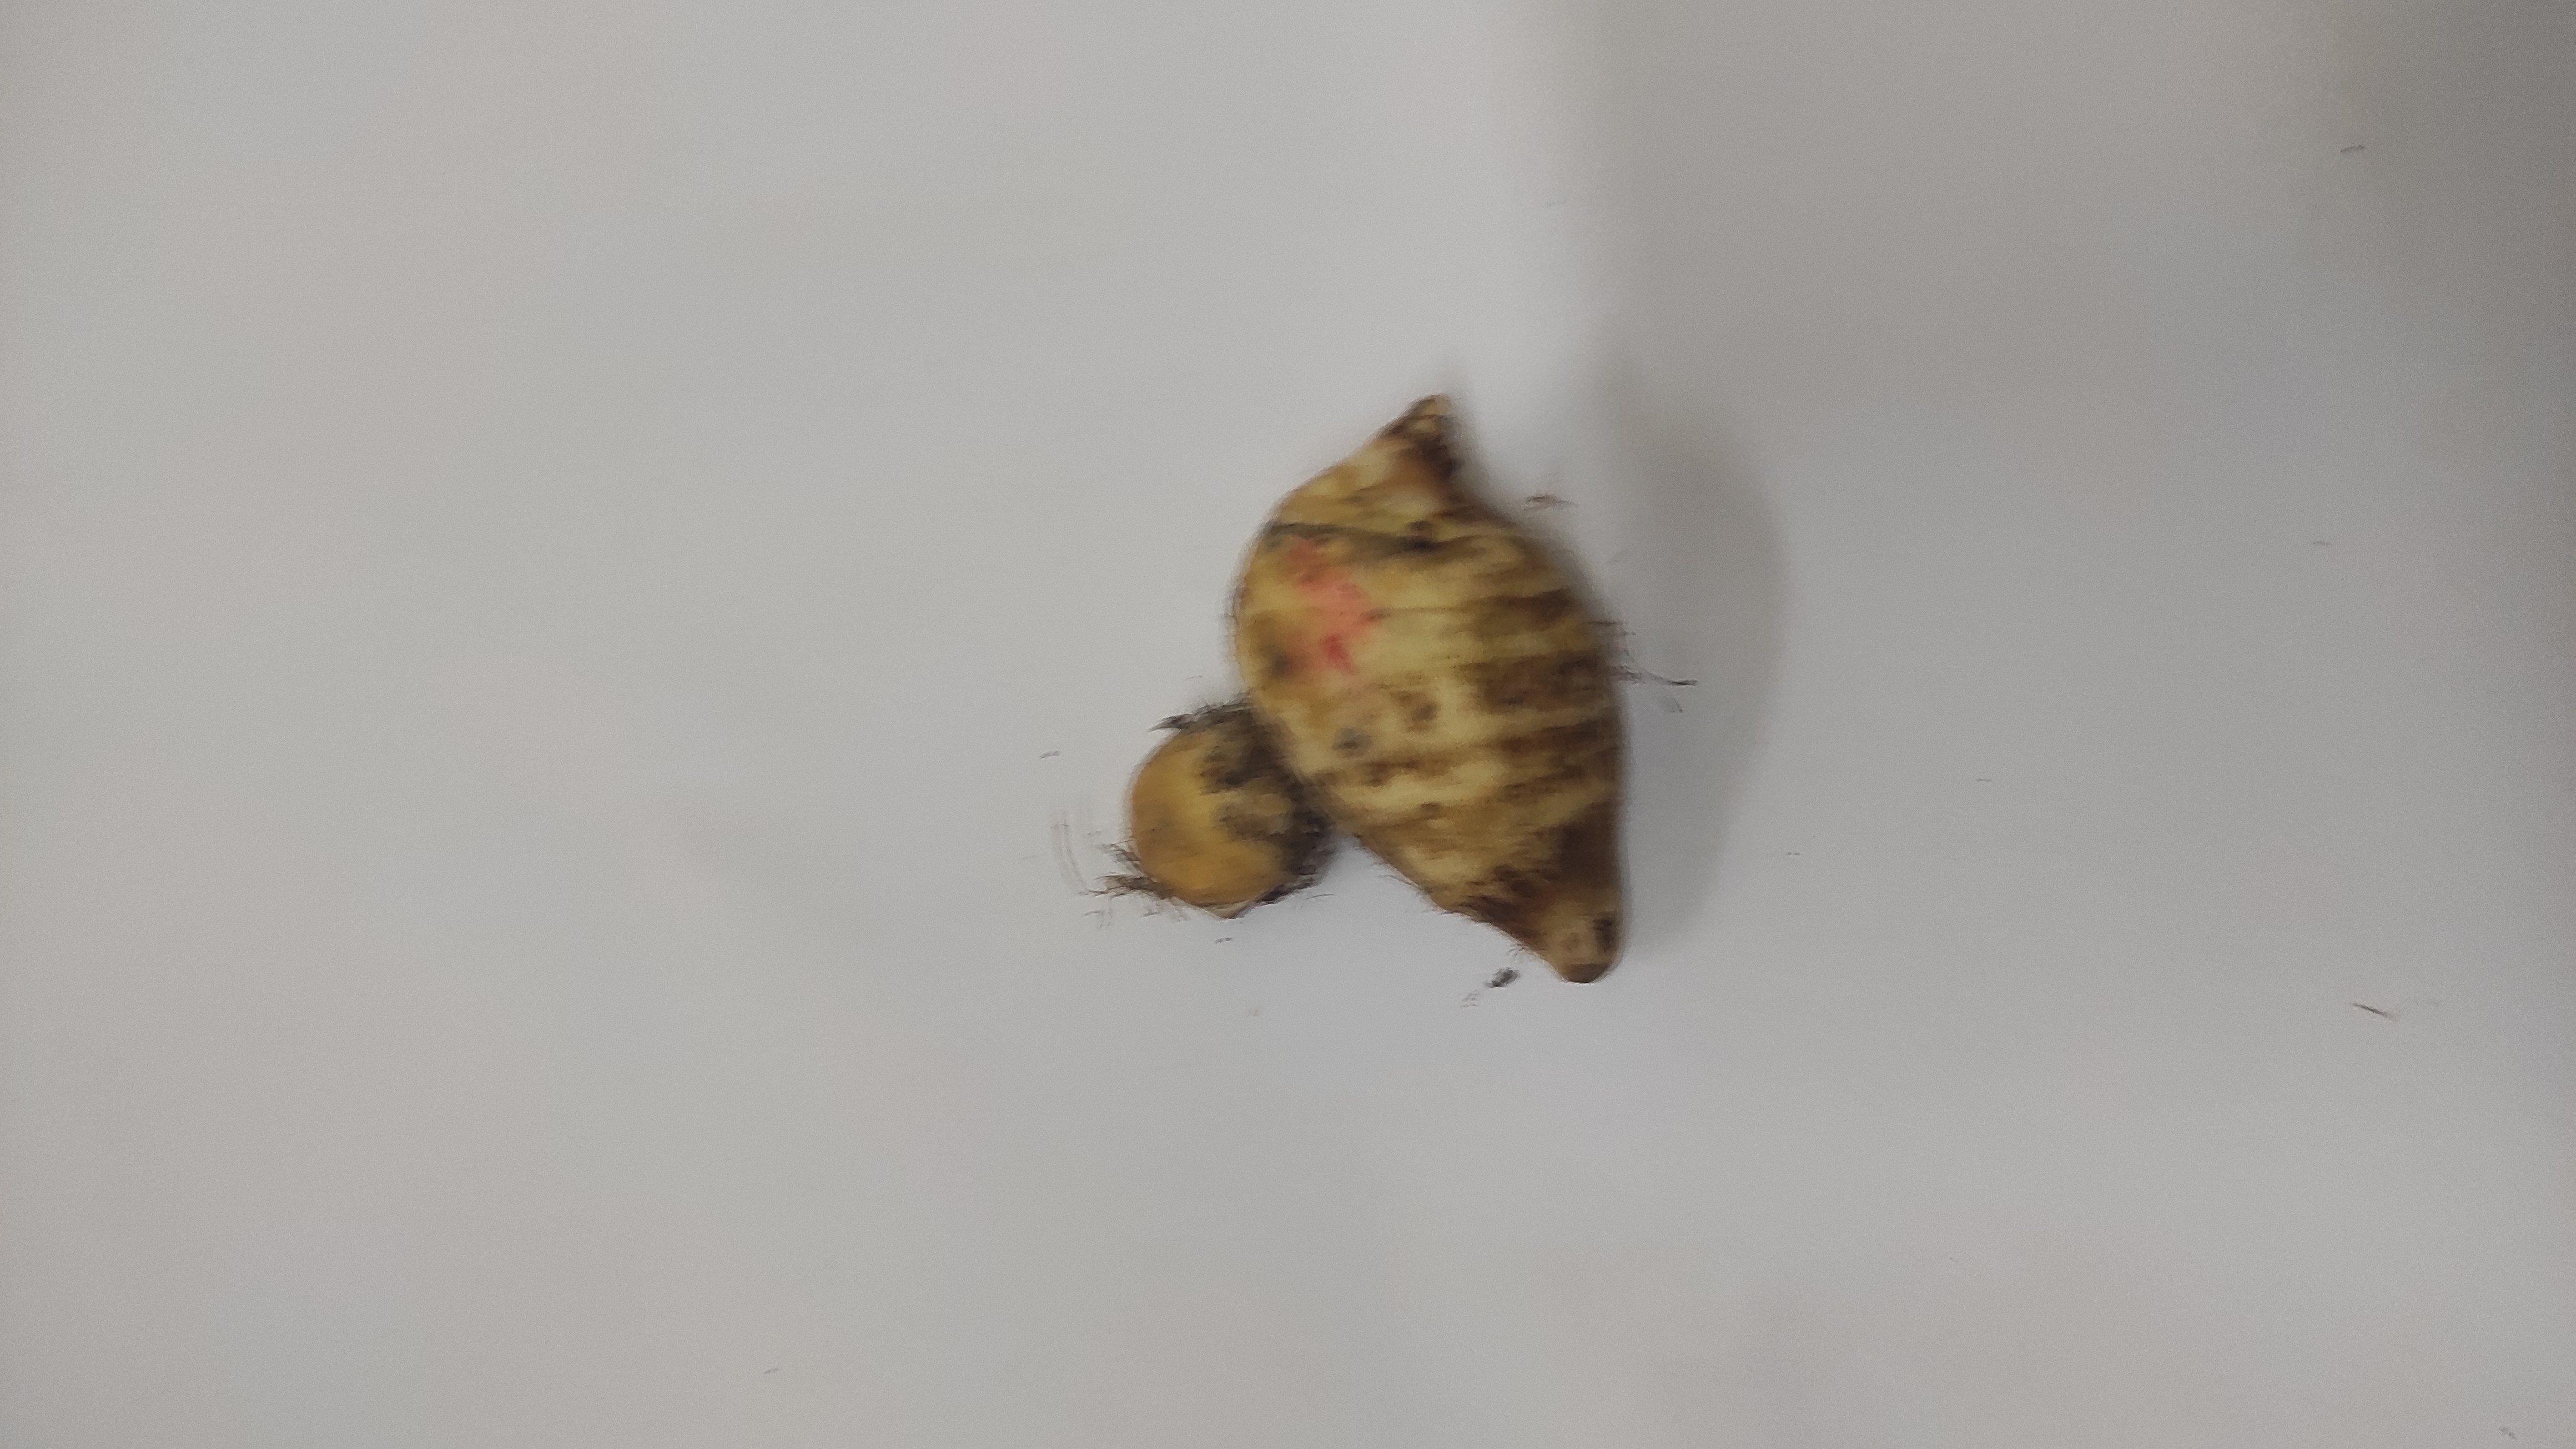
Crop: Taro root
Condition: Fresh